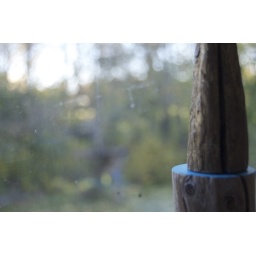
wooden toy in window